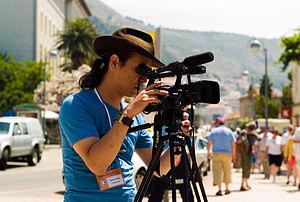
Hiroyuki Nakano, né le 22 janvier 1958 à Fukuyama dans la préfecture de Hiroshima, est un réalisateur japonais.